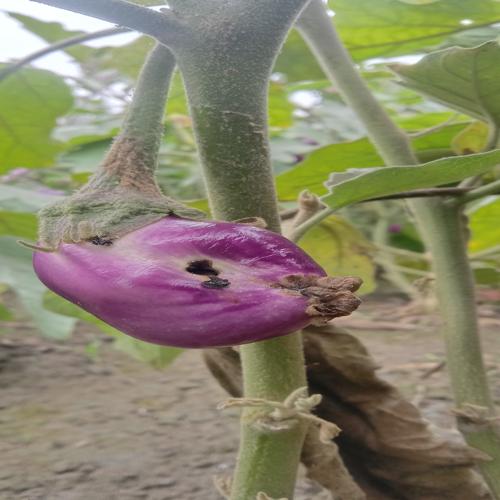
Label: Shoot and Fruit Borer